Moquegua

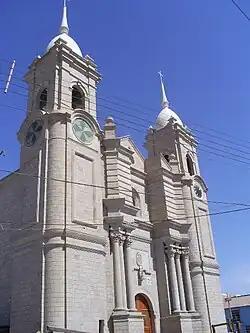
Cathedral

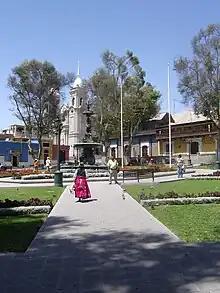
Plaza de Armas of Moquegua, designed by Gustave Eiffel

This region was occupied for thousands of years by successive cultures of indigenous peoples. The Wari culture built numerous monuments, and developed terraced fields to support crop cultivation on hillsides hundreds of years before the Inca conquered them and expanded their territory into this area. Cerro Baúl is the remains of a Wari monumental site, on top of a hill outside of Moquegua.